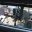
Label: ambulance